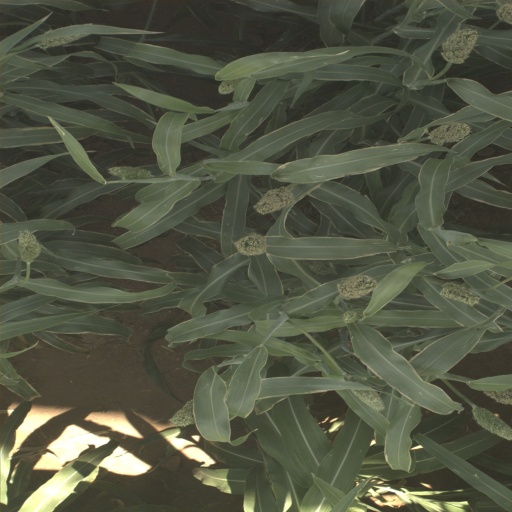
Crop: sorghum